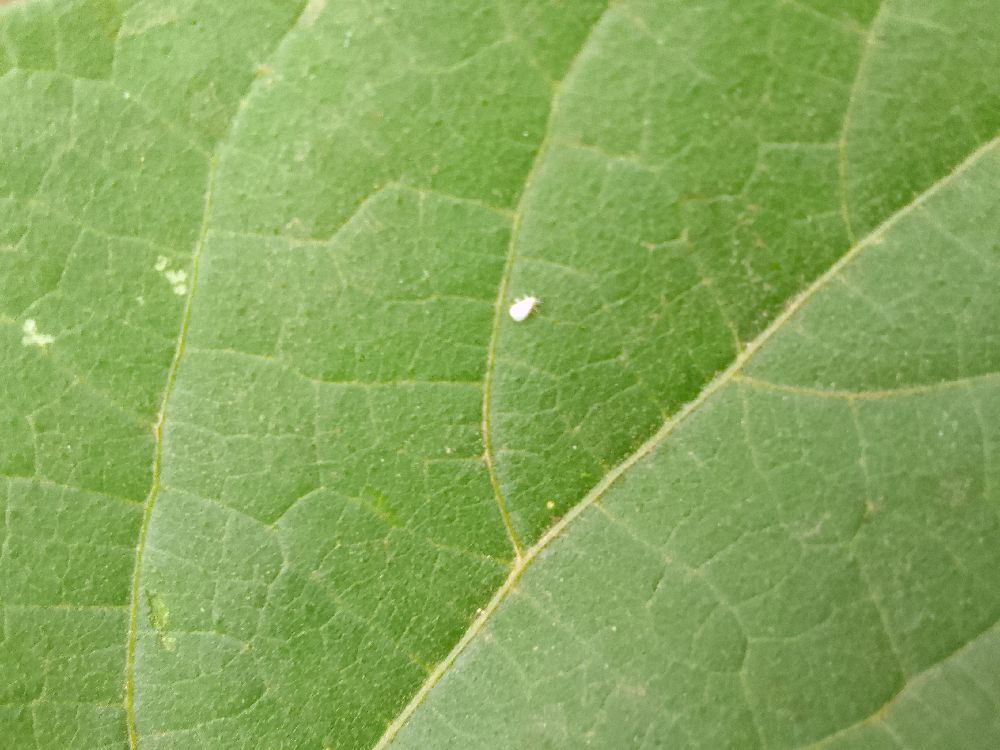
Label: healthy